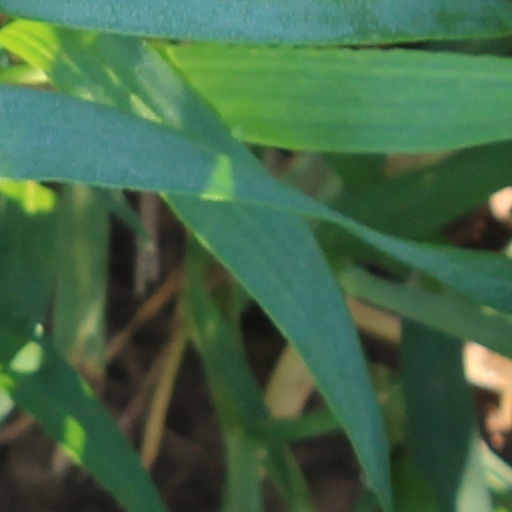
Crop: wheat